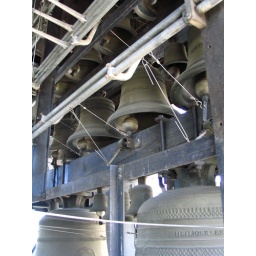
Assorted bells for the carolon in the clock tower of the UM